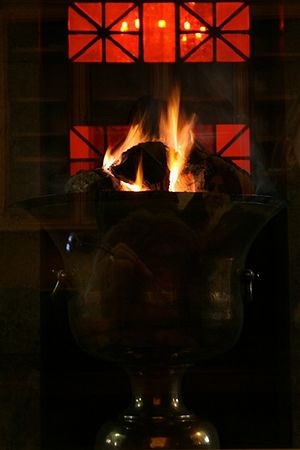
Sassaniderne / Religion
Zoroastrisk ildalter i Yazd, hvor ilden siges at have brændt uafbrudt i 1.000 år.
Sassanideriget eller sassaniderne er rækken af iranske konger, som regerede det tredje iranske rige fra 224 e.Kr. til 651. Dynastiet mistede magten, da den sidste sassanidiske shah, Yazdegerd 3., led nederlag efter 14-års kamp for at fordrive det tidlige kalifat, som gjorde Iran til det første muslimske rige.